Test probe

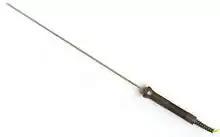
A thermocouple probe

Temperature probes are used to make contact measurements of surface temperatures. They employ a temperature sensor such as a thermistor, thermocouple, or RTD, to produce a voltage that varies with temperature. In the case of thermistor and RTD probes, the sensor must be electrically stimulated to produce a voltage, whereas thermocouple probes do not require stimulation because a thermocouple will independently produce an output voltage.